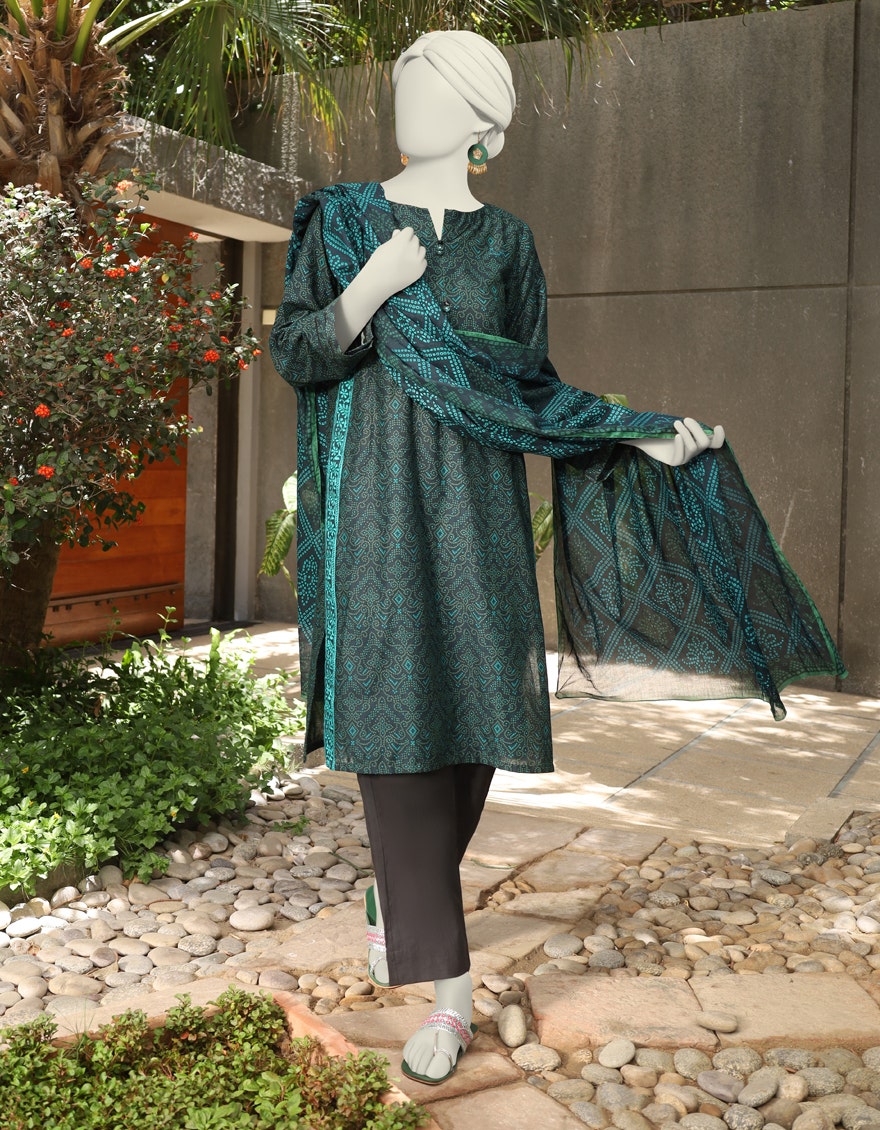
green multi shalwar kameez three